Battle of Kaiserslautern

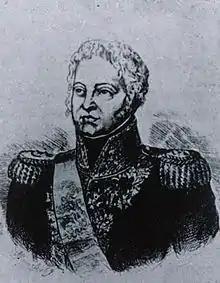
Alexis de Schauenburg

On 13 October 1793, a 43,185-man Coalition army led by Dagobert Sigmund von Wurmser defeated Carlenc's 34,400-strong army in the First Battle of Wissembourg. The government ordered Carlenc's arrest on the 23rd. The "Army of the Rhine" withdrew to the Zorn River near Strasbourg while Wurmser's army occupied northern Alsace. On 22 October, Delauney sent six battalions to Saverne where they helped repel an attack by one of Wurmser's divisions. Pichegru took command of the "Army of the Rhine" on 29 October. That same day Delaunay was dismissed from command of the "Army of the Moselle". The representatives on mission wanted Eustache Charles d'Aoust to replace Delauney but Lazare Hoche arrived from Paris to take command on 31 October. His rank was general of division rather than army commander because he was supposed to act under the orders of Pichegru. On 18 November, Pichegru began a series of attacks on Wurmser's defensive lines in the Battle of Haguenau.